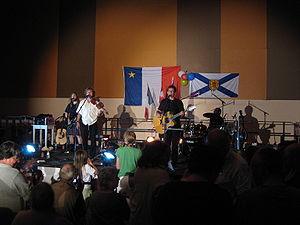
Groupe Sûroit lors d'un concert le 15 Août 2007 à Saint Aubin sur Mer, dans le cadre de la semaine acadienne.
Suroît est un groupe de musique à tendance traditionnelle des Îles-de-la-Madeleine, au Québec. Depuis sa création en 1977, le groupe, à la structure changeante, a exploré plusieurs courants musicaux reliés à leurs origines acadiennes : folklore, cadien, bluegrass, blues et celtique pour ne nommer que ceux-là. Leur musique évoque la mer, la pêche et le fait Acadien. Reconnus pour leur enthousiasme communicatif, les membres du groupe ont su s'inspirer de leurs influences musicales individuelles et faire évoluer la musique traditionnelle à un niveau que peu de groupes peuvent se vanter d'atteindre. Malgré un succès incontesté en Europe et un parcours de près de 30 ans, Suroît a encore de la difficulté à s'imposer véritablement sur la scène musicale québécoise.
Le drapeau de l'Acadie, aussi appelé le drapeau acadien ou parfois le tricolore étoilé, est le drapeau national de l'Acadie. Il est composé de trois bandes verticales : bleue à gauche, blanche au centre et rouge à droite ; une étoile jaune est située en haut de la bande bleue. Il a été adopté lors de la Deuxième convention nationale acadienne, le 15 août 1884 à Miscouche, à l'Île-du-Prince-Édouard et utilisé pour la première fois le lendemain. Cela en fait le plus vieil emblème d'un peuple francophone nord-américain.